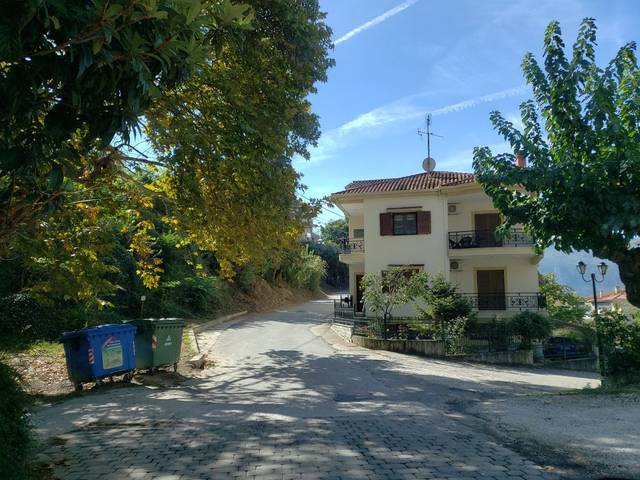
Region: Greece
Coordinates: 39.709, 21.631